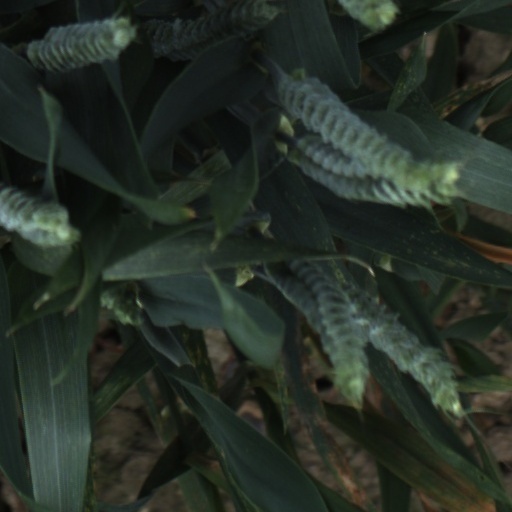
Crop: wheat